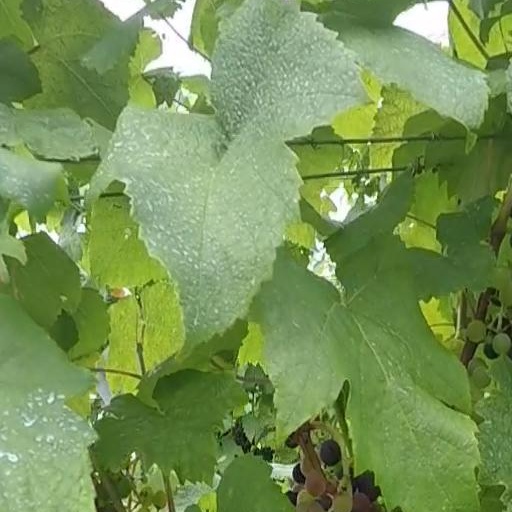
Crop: grape